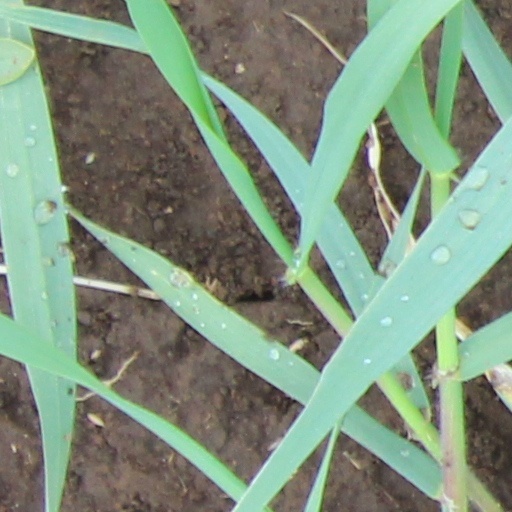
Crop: wheat